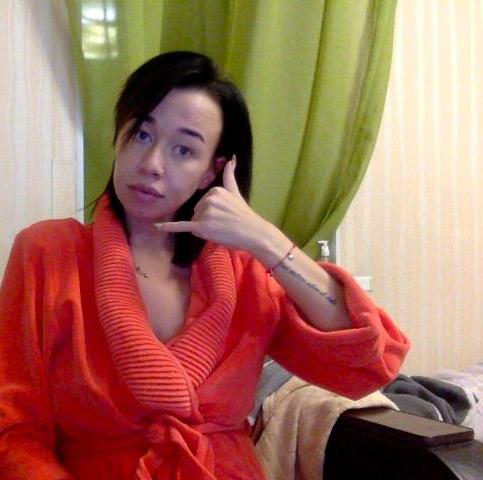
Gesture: call